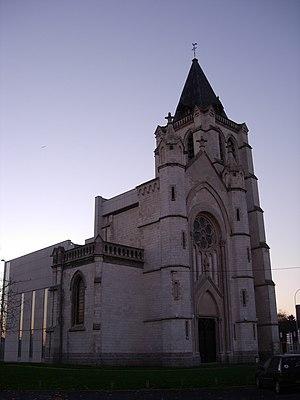
L'Eglise Saint-Martin, le soir
Annœullin est une commune française située dans le département du Nord, en région Hauts-de-France. Annœullin a fait partie de la communauté de communes de la Haute Deûle, en Flandre française, qui a choisi de rejoindre la Métropole européenne de Lille en 2020.